Lindsay Cooper

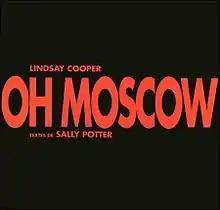
"Oh Moscow" CD cover (1991)

Cooper's best known work is her 1987 song-cycle "Oh Moscow". It was another collaboration with Sally Potter, with Cooper composing the music and Potter the song texts. It premiered at the Zurich Jazz Festival that year and was subsequently performed in Europe, North America and Moscow. The songs dealt with issues facing a divided Europe during the Cold War. Ironically, the Berlin Wall came down 39 days after the work was first performed. "Oh Moscow" was recorded in October 1989 with Potter, Phil Minton, Hugh Hopper, Marilyn Mazur, Alfred Harth and Elvira Plenar at the 7th Festival International de Musique Actuelle de Victoriaville in Victoriaville, Quebec, Canada, and released on a CD in 1991.